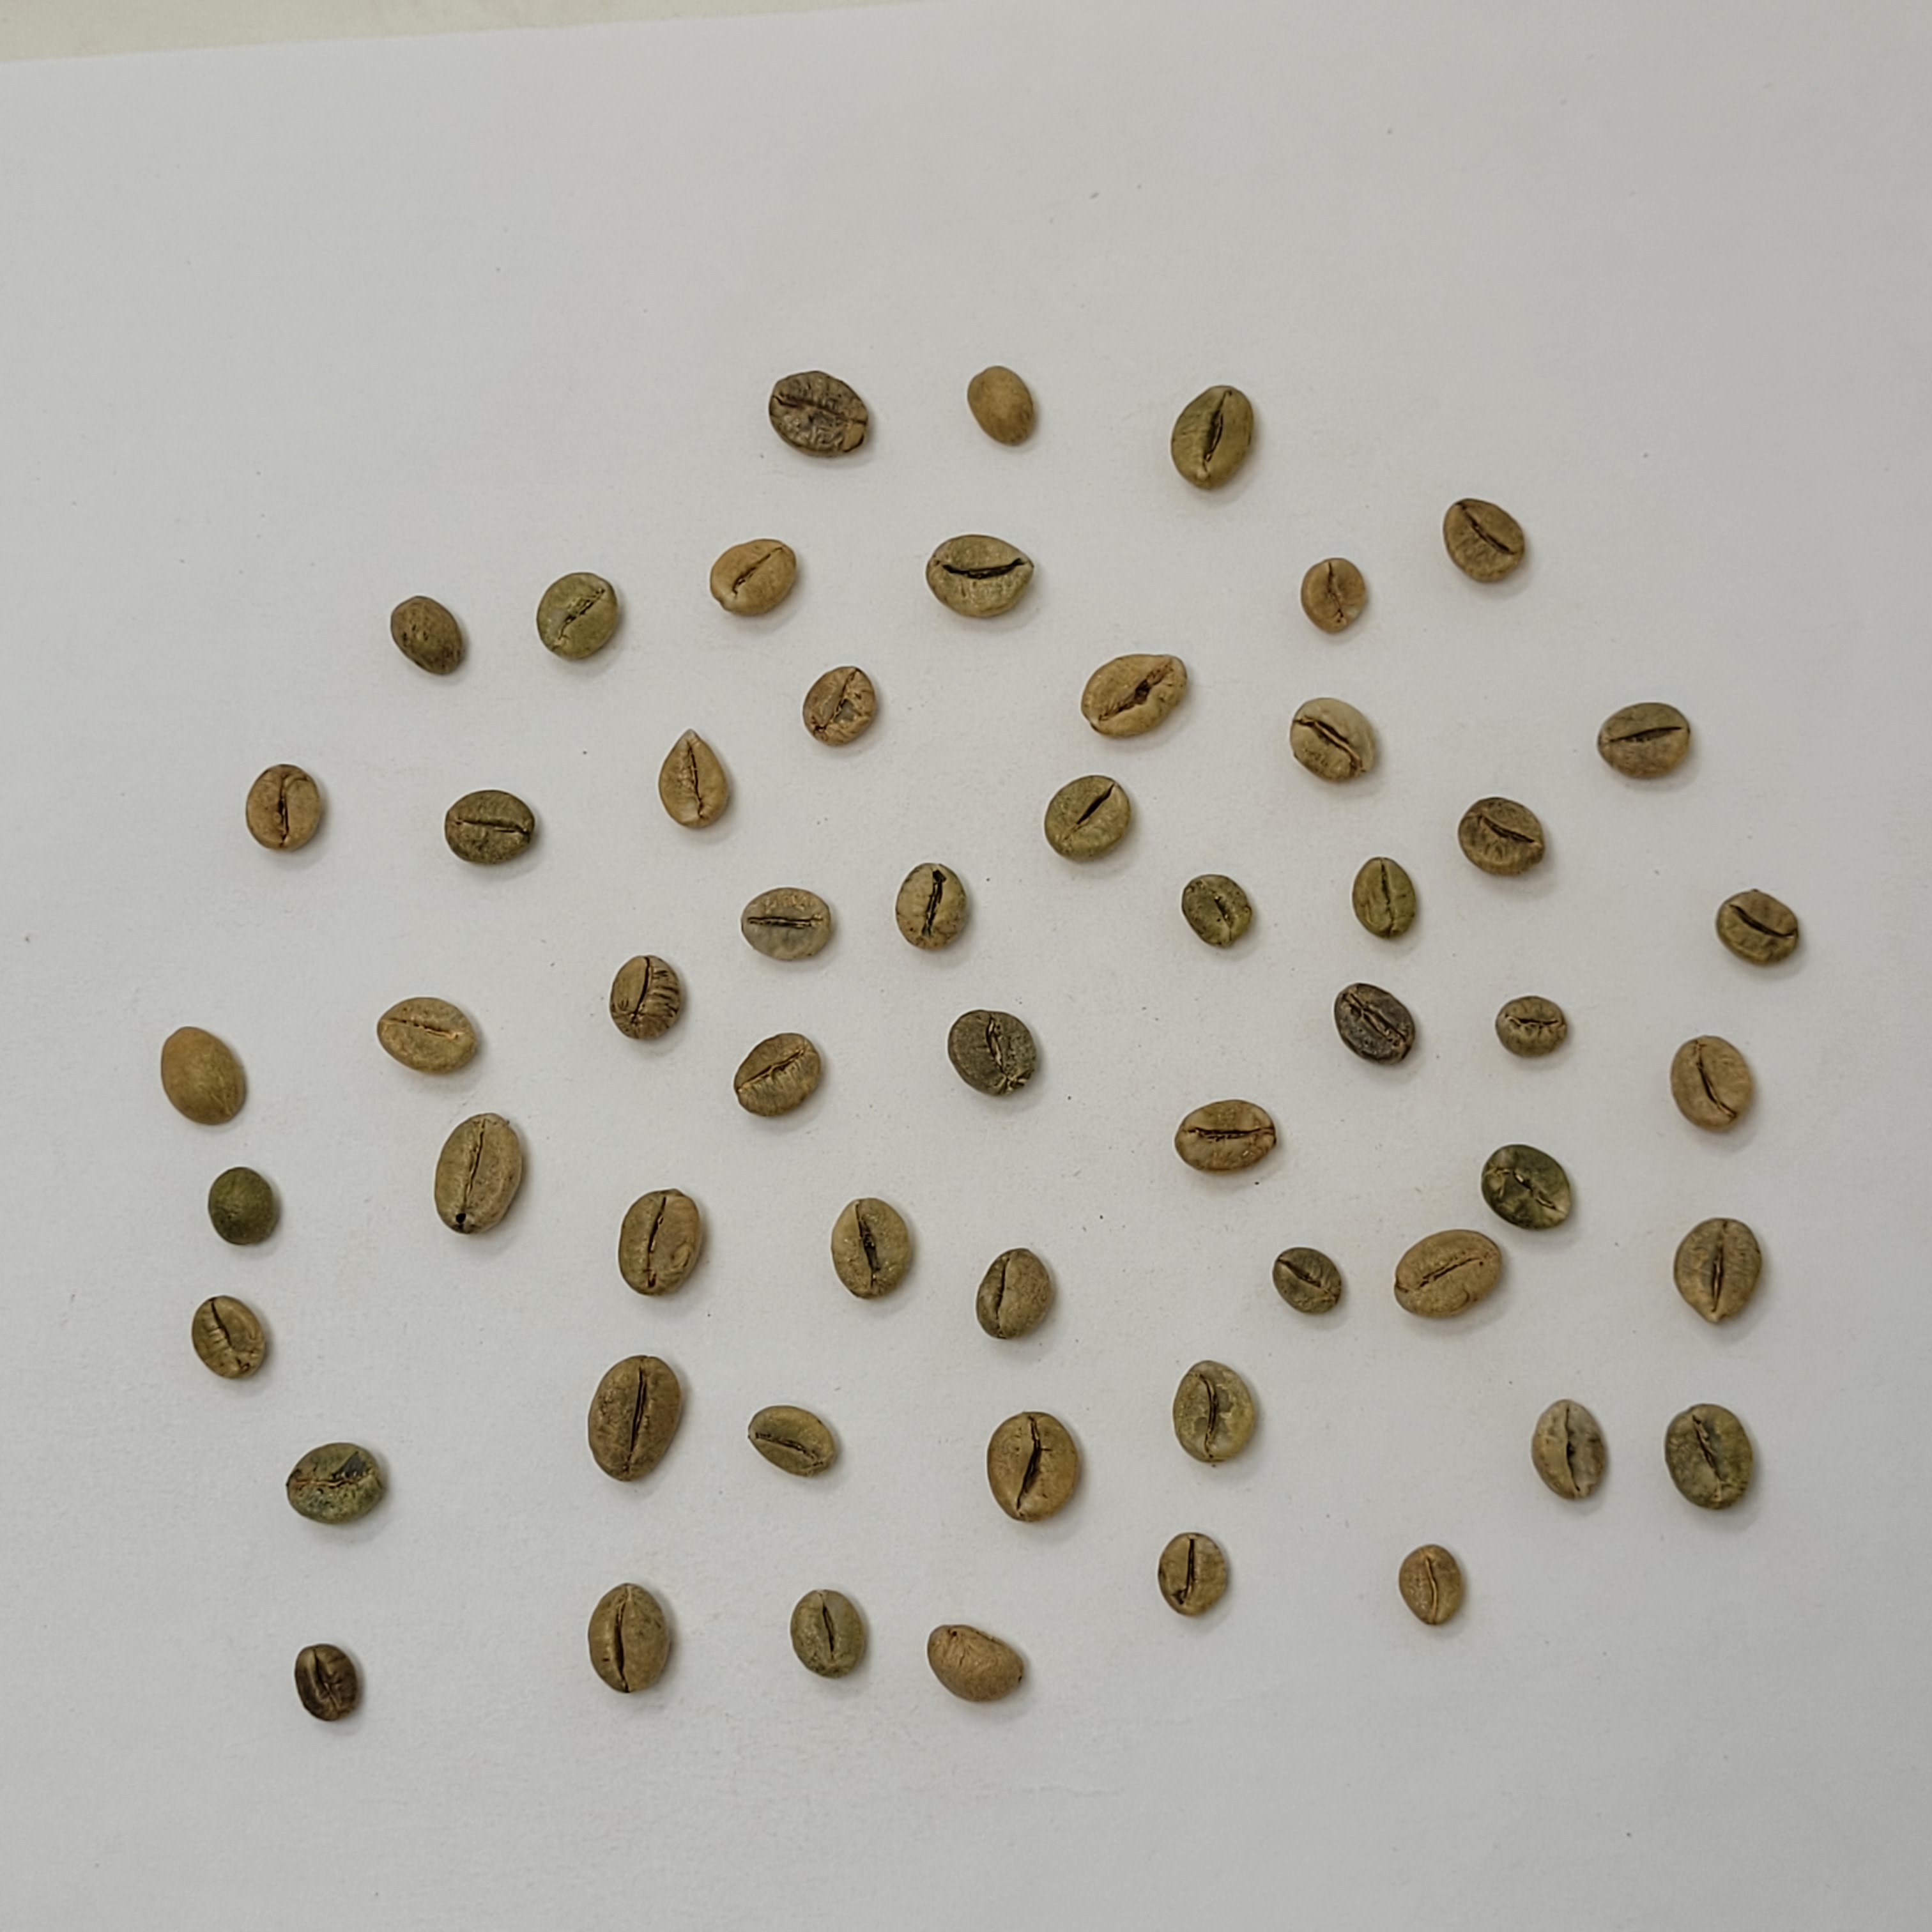
Coffee bean quality grade: Bulk